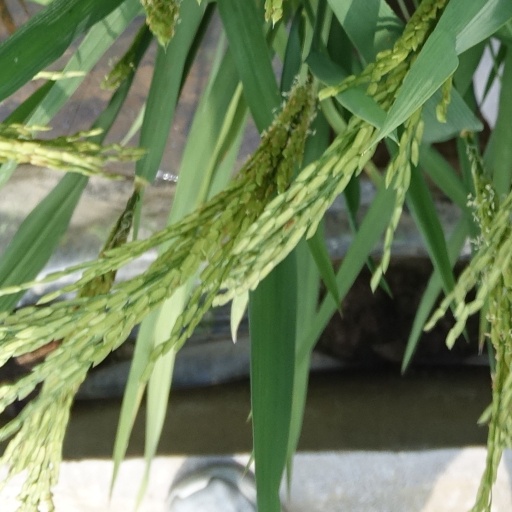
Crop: rice